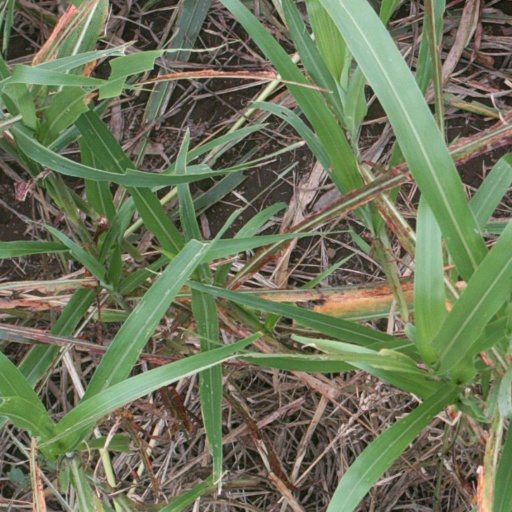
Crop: sorghum